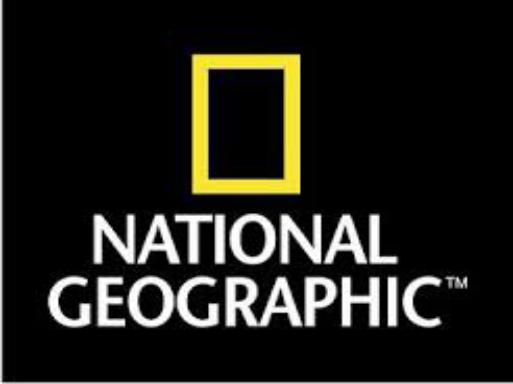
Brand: Geographics
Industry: Clothes